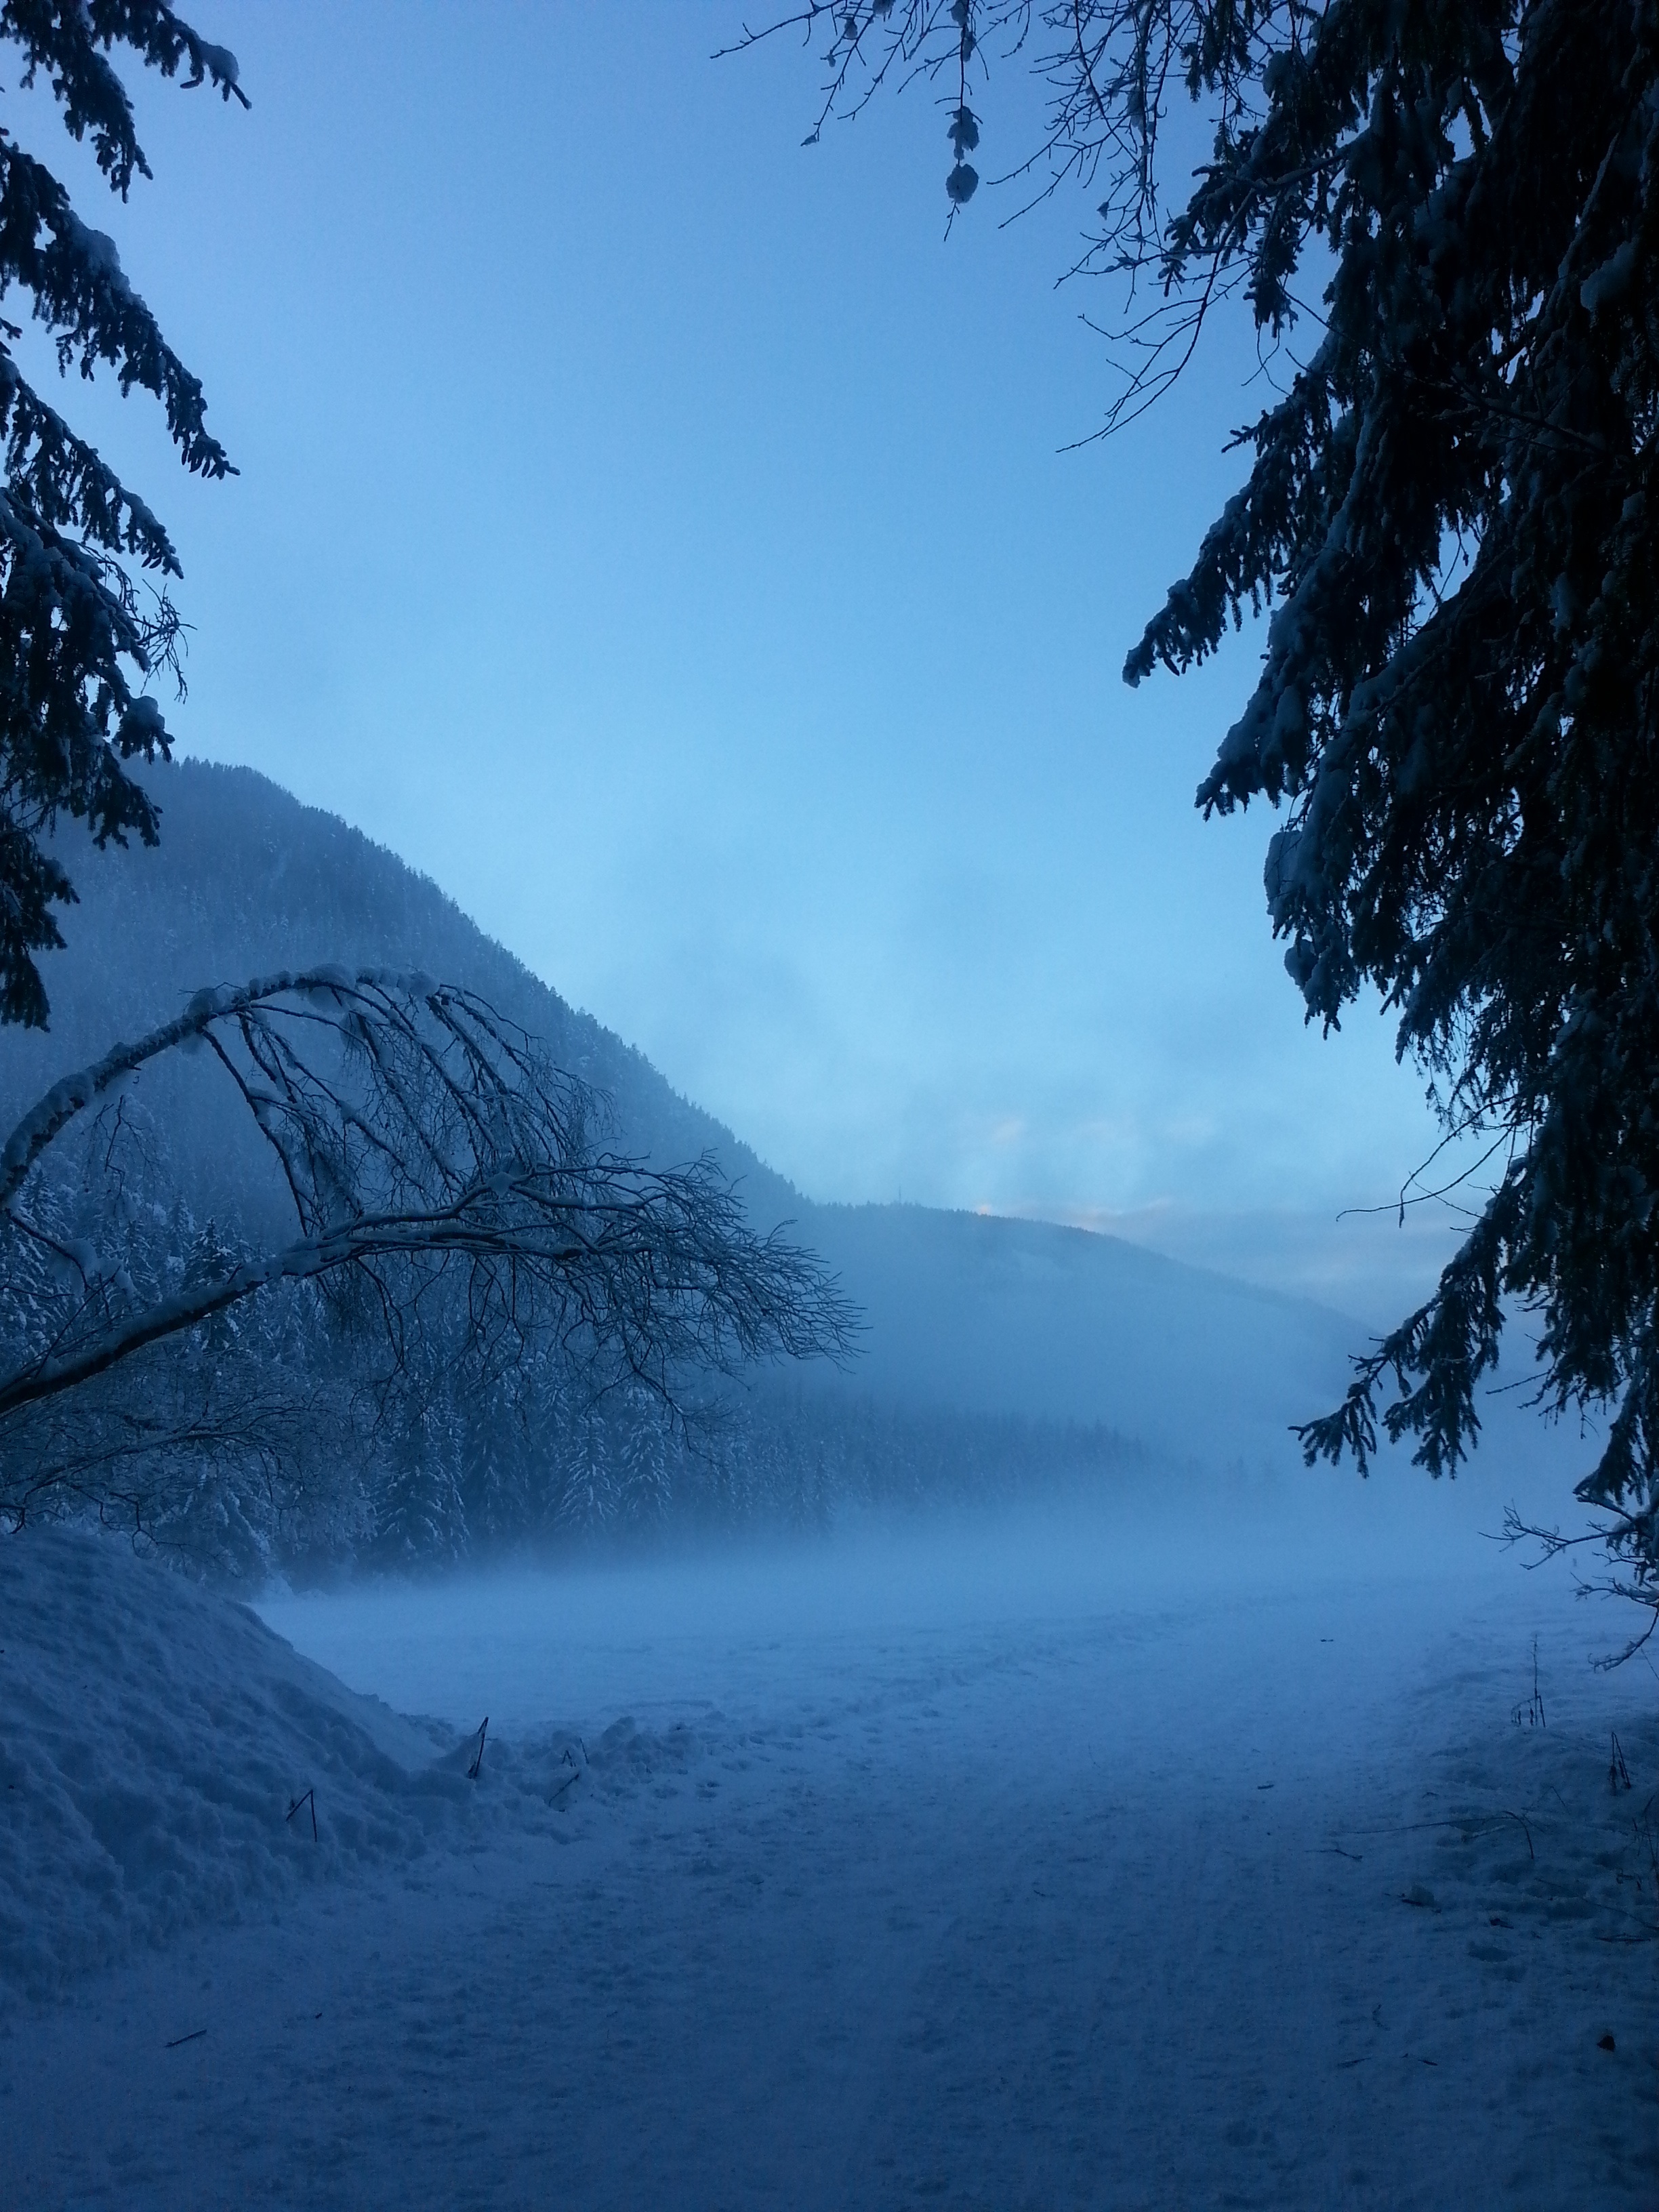
landscape, tree, nature, forest, wilderness, mountain, snow, winter, fog, mist, sunlight, morning, lake, dawn, mountain range, ice, reflection, weather, season, loch, landform, geographical feature, atmospheric phenomenon, mountainous landforms